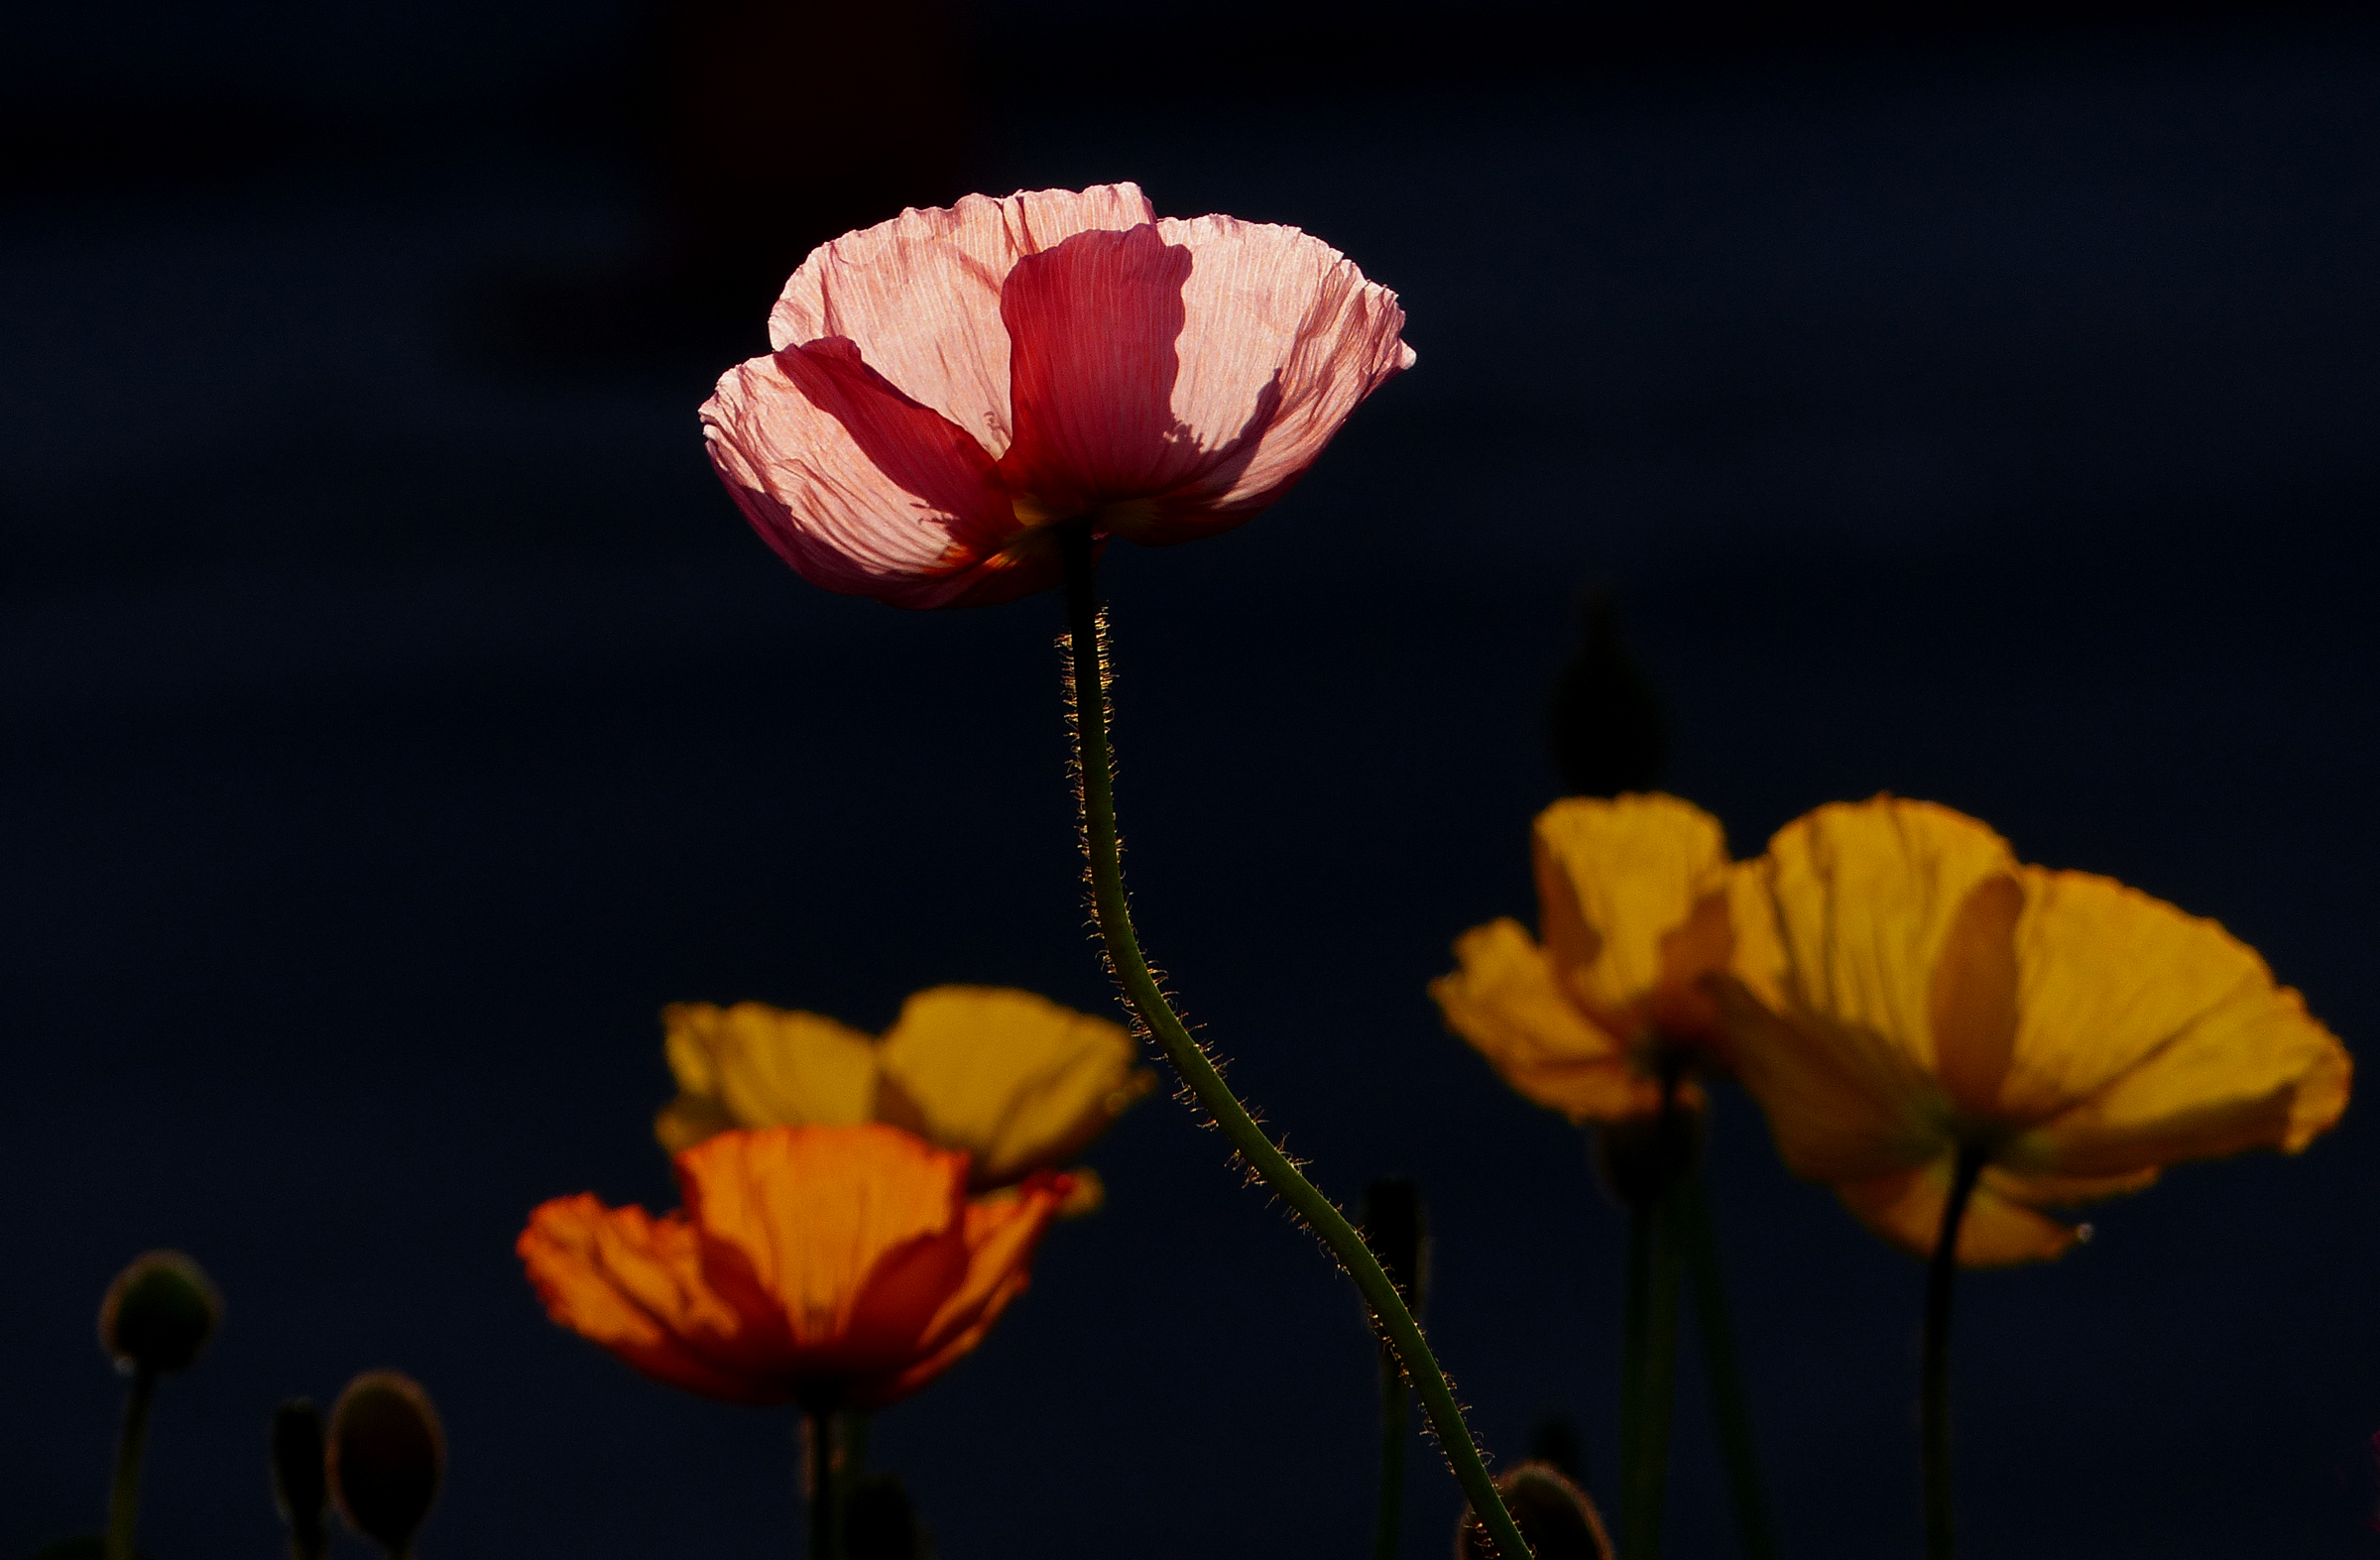
blossom, plant, flower, petal, red, yellow, pink, flora, wildflower, flowers, close up, petals, explored, poppy, poppies, panasonicdmcfz200, coquelicot, macro photography, flowering plant, plant stem, land plant, poppy family